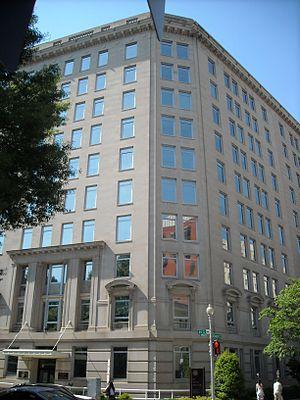
Le département des Anciens combattants des États-Unis est une administration gouvernementale américaine qui s'occupe de tout ce qui touche aux anciens combattants. Il est chargé des pensions, des soins de santé et d'assurance médicale, des programmes d'éducation et de réadaptation professionnelle ou de prêts et de l'entretien des cimetières nationaux.